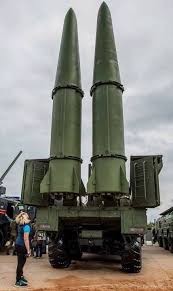
Label: Air Defense